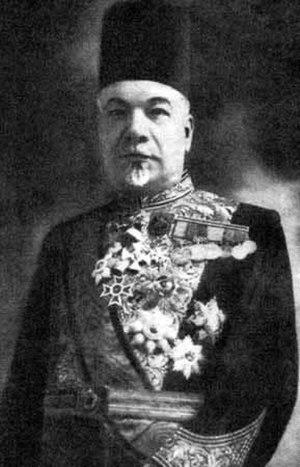
Mohammed Ali Bey el-Abed, né en 1867 à Damas et mort en 1939 à Paris, est un homme d'État syrien. Il a exercé la charge de président de la Syrie pendant le mandat français du 11 juin 1932 au 21 décembre 1936.
Le président de la République arabe syrienne est le chef d'État de la Syrie ; d'après la Constitution de 2012, il est élu au suffrage direct pour un mandat de sept ans et ne peut exercer plus de deux mandats consécutifs contrairement à la période antérieure à la réforme constitutionnelle du 27 février 2012.